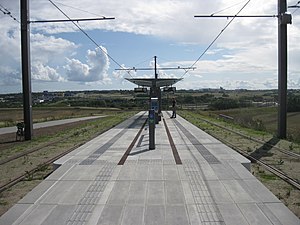
Lisbjerg Bygade Station
Lisbjerg Bygade Station
Lisbjerg Bygade Station, Århus Letbane
Lisbjerg Bygade Station er en letbanestation i Aarhus beliggende ved forstaden Lisbjerg. Stationen består af to spor med en øperron imellem, der ligger lige syd for, hvor letbanen deler sig i to mod henholdsvis Lisbjergskolen og Lystrup. Stationen ligger lidt syd for den hidtidige bebyggelse i Lisbjerg, og de nærmeste omgivelser består primært af marker. Området omkring stationen og den nærliggende Lisbjergskolen er imidlertid udlagt til byudvikling.